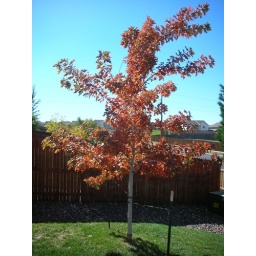
The first tree in our yard to show signs of Autumn.